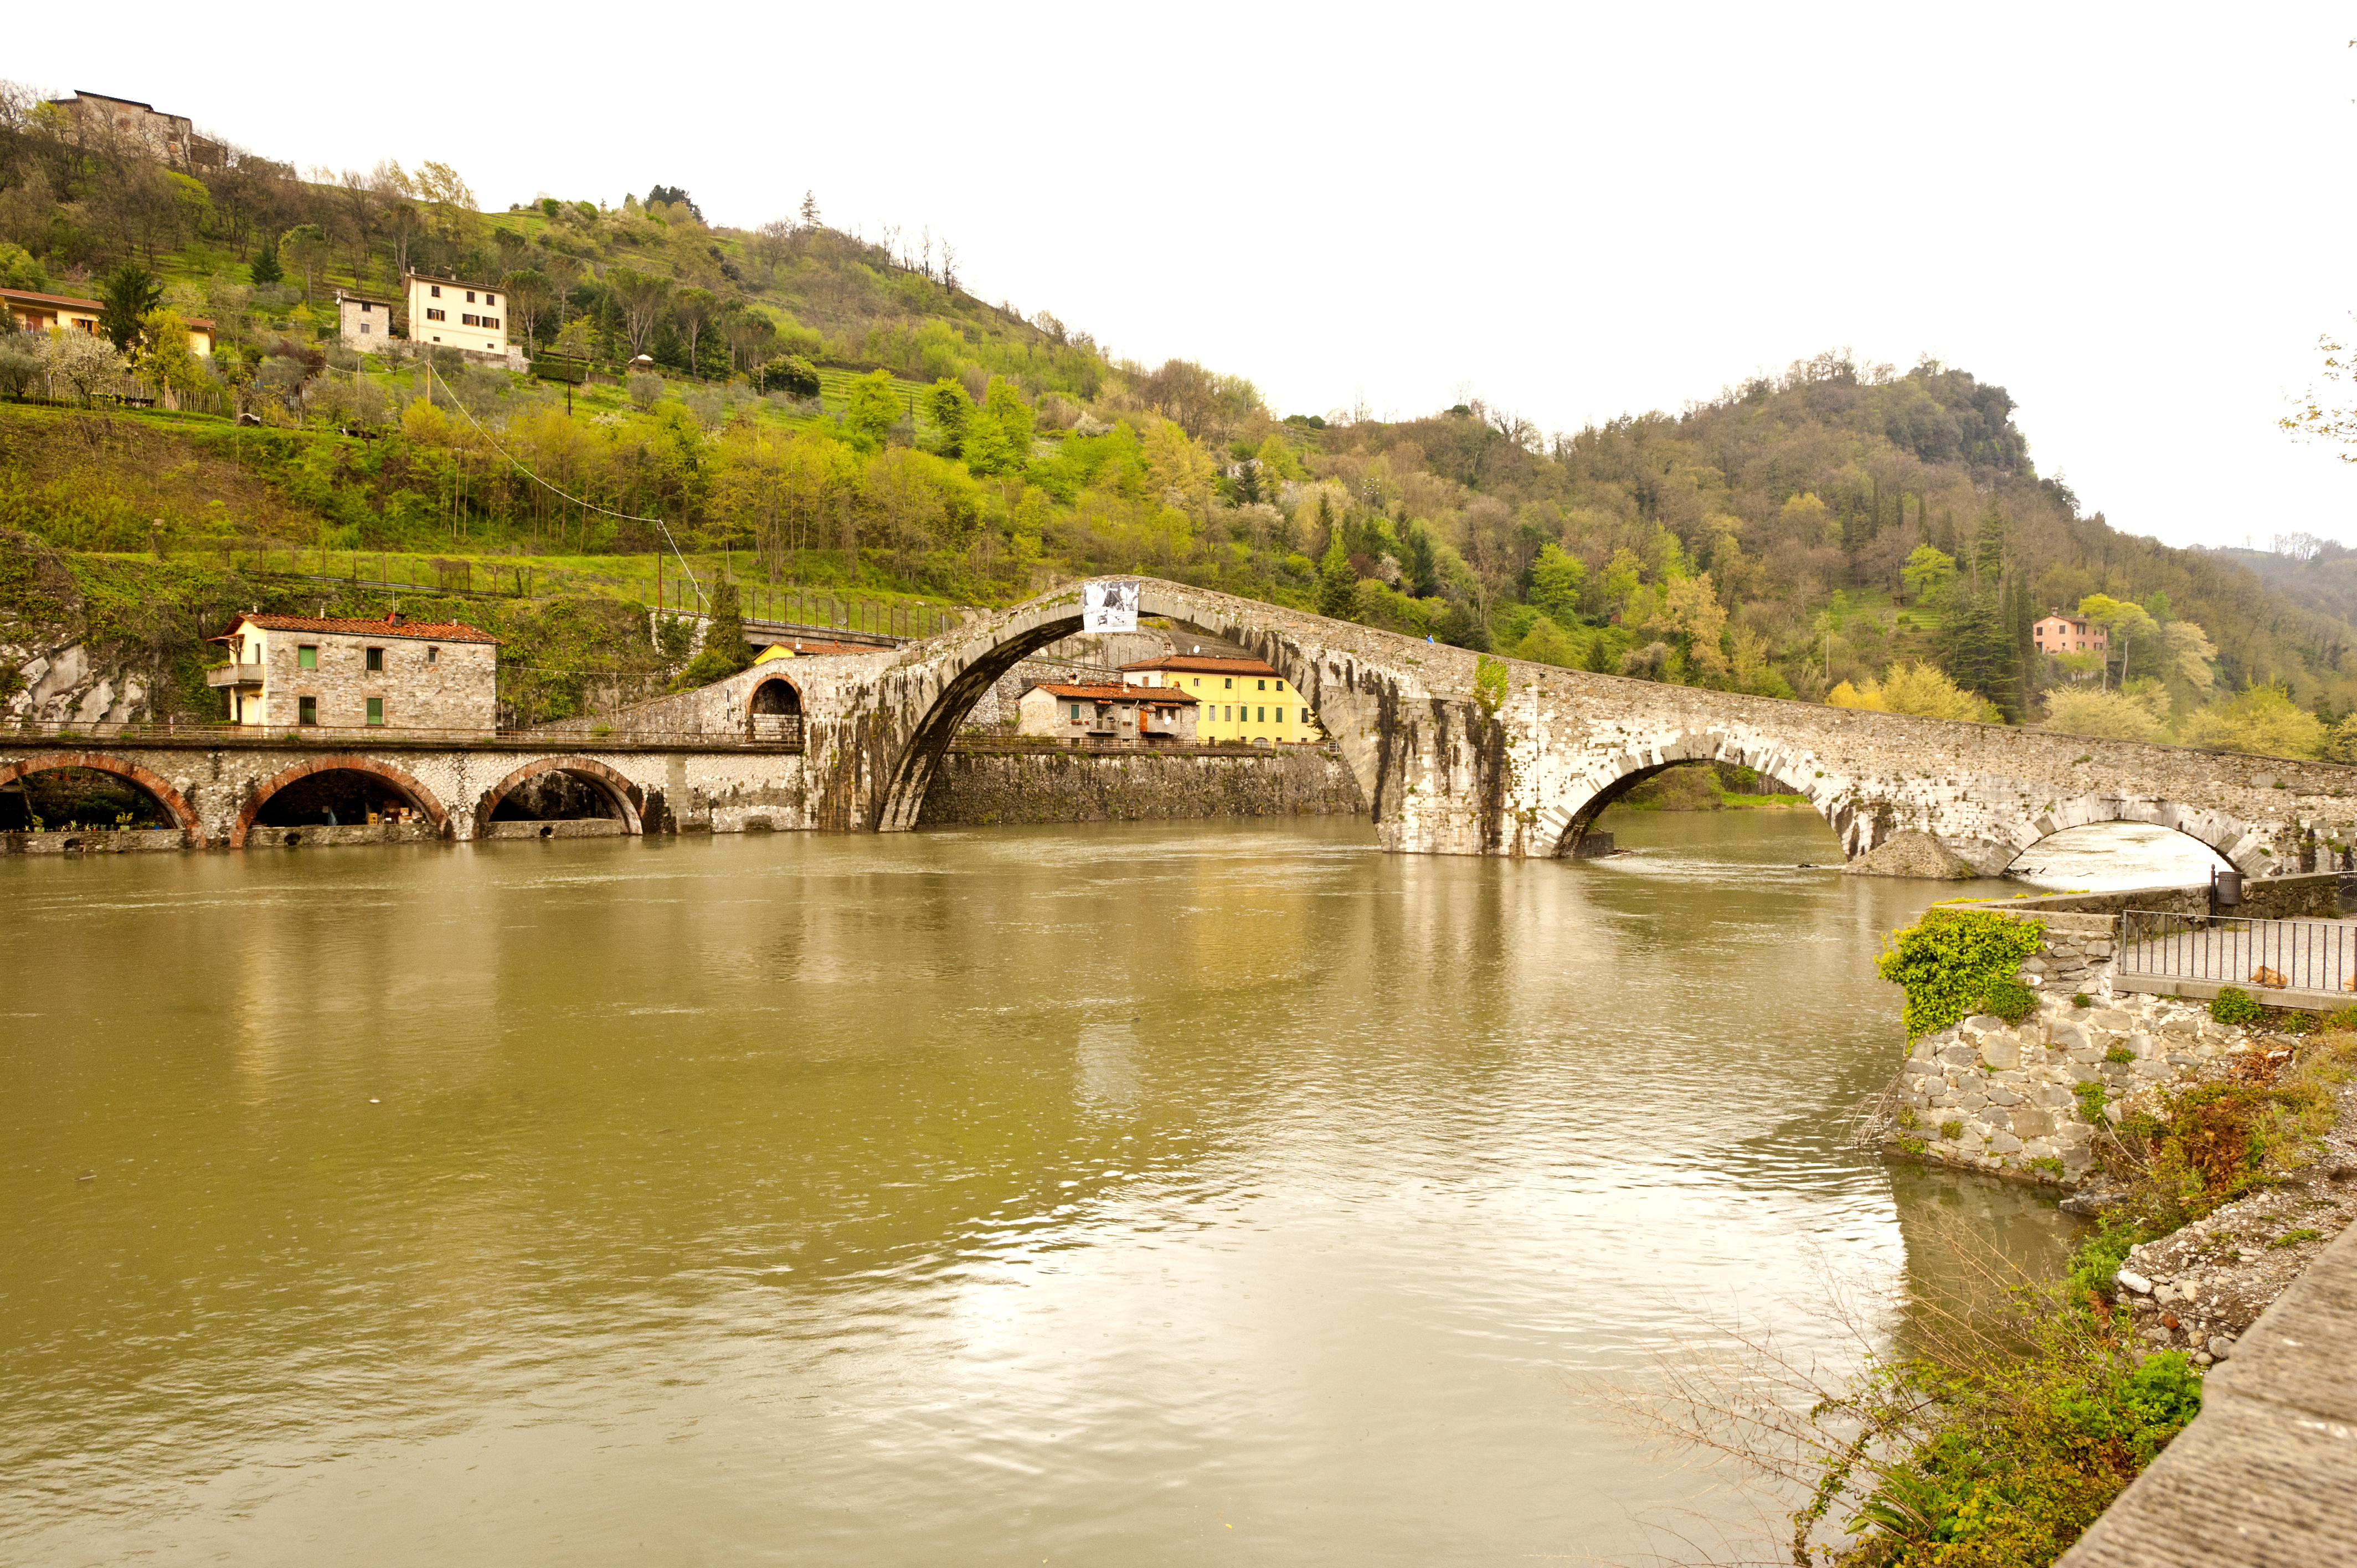
water, bridge, river, canal, italy, tuscany, reservoir, waterway, landform, pontedellamaddalena, arch bridge, nonbuilding structure